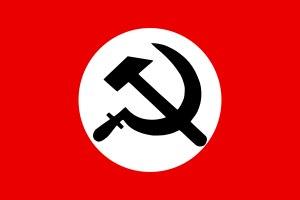
Le national-bolchévisme ou national-bolchevisme est une tendance politique associant des éléments du nationalisme et du communisme. Né en Allemagne dans l'entre-deux-guerres, il existe aujourd'hui notamment en tant qu'aile gauche du courant nationaliste révolutionnaire, bien que cette idéologie soit considérée par ses partisans comme étant une variante du communisme orienté à l'extrême droite.